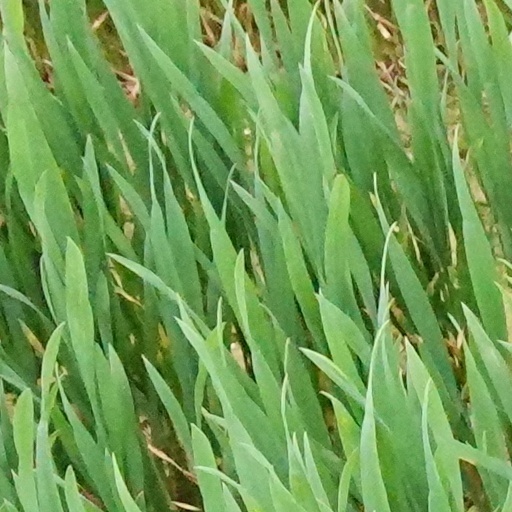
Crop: wheat